Pasadena, California

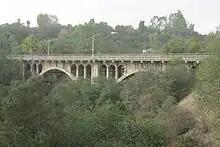
La Loma Bridge, built in 1914, spans the Arroyo Seco.

The first of the hotels to be established in Pasadena was the Raymond (1886) atop Bacon Hill, renamed Raymond Hill after construction. The original Mansard Victorian 200-room facility burned down on Easter morning of 1895, was rebuilt in 1903, and razed during the Great Depression to make way for residential development. The Maryland Hotel existed from the early 1900s and was demolished in 1934. The world-famous Mount Lowe Railway and associated mountain hotels shut down four years later due to fire damage. Three hotel structures have survived, the Green Hotel (a co-op since 1926), the Vista Del Arroyo (now used as a Federal courthouse), and a residential tower of the Maryland at 80 North Euclid Avenue (a co-op since 1953).